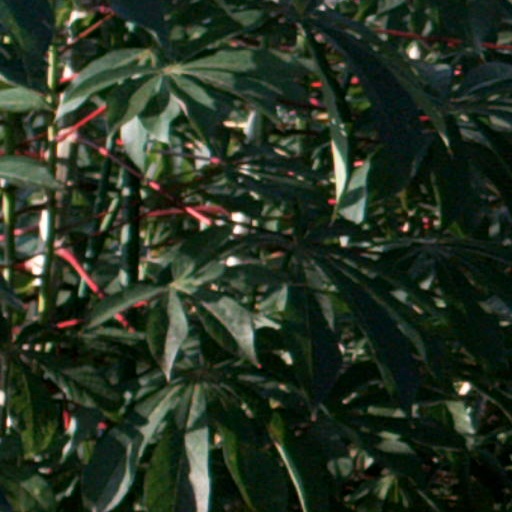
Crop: cassava